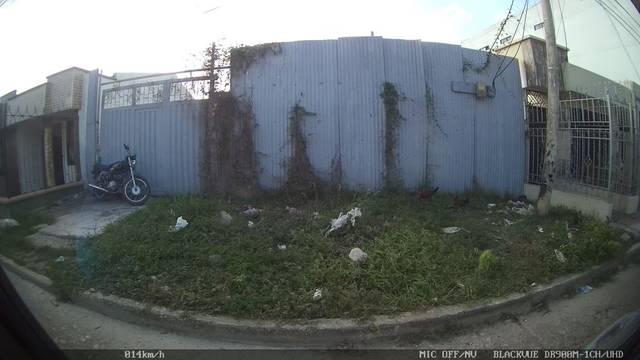
Region: Colombia
Coordinates: 9.303, -75.406